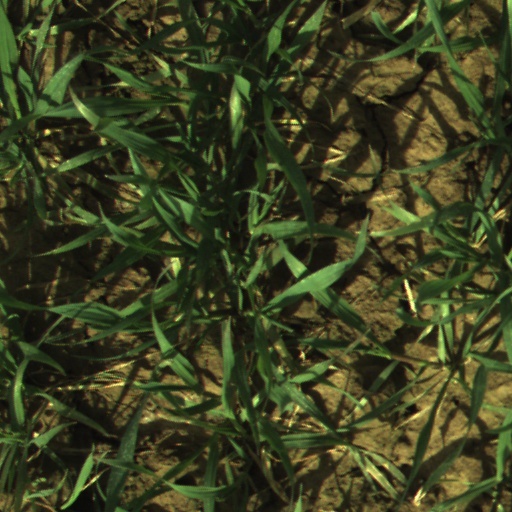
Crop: wheat